History of the Irish Guards

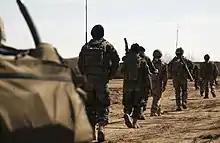
Irish Guardsmen in Helmand Province with members of the Afghan National Army during the War in Afghanistan.

Following the liberation of Brussels, the Irish Guards pushed into north-east Belgium in the face of stiffening resistance and reached the Dutch border on the evening of 10 September, capturing the strategically vital Joe's Bridge in a daring surprise assault. The Irish Guards were then chosen to be part of the ground force of Operation Market Garden, 'Market' being the airborne assault and 'Garden' the ground attack, which one of the most ambitious operations of the entire war and designed to enable a swift advance into Germany by capturing vital bridges over the River Rhine. The Irish Guards Group were commanded by Lieutenant-Colonel "JOE" Vandeleur. The 2nd Irish Guards led XXX Corps in their advance towards Arnhem, which was the objective of the British 1st Airborne Division, furthest from XXX Corps' start line.